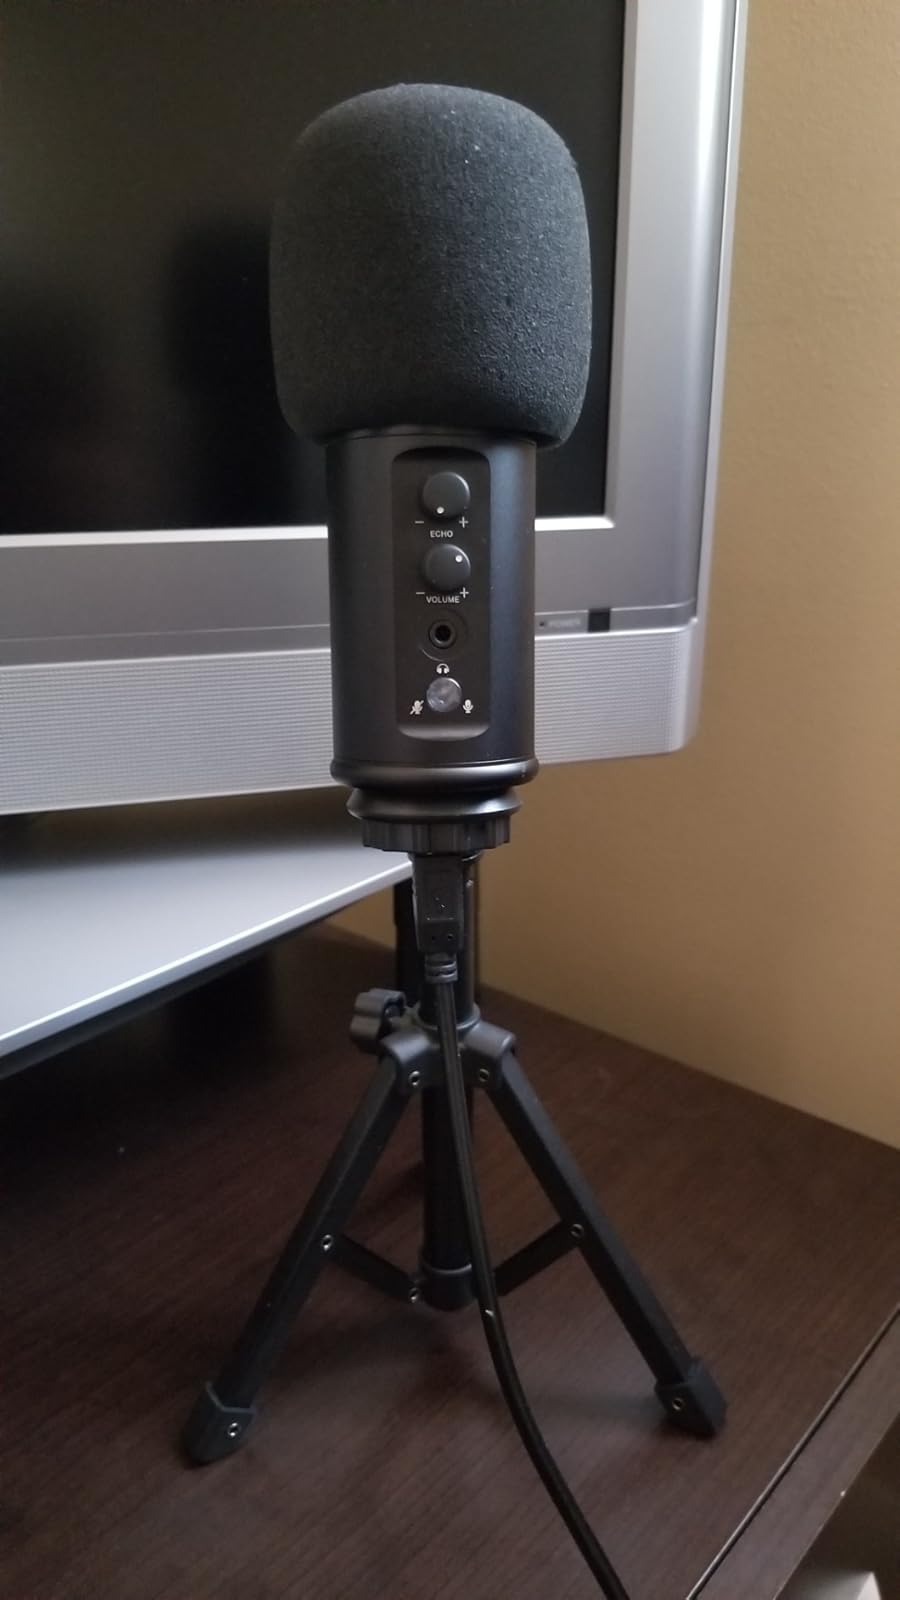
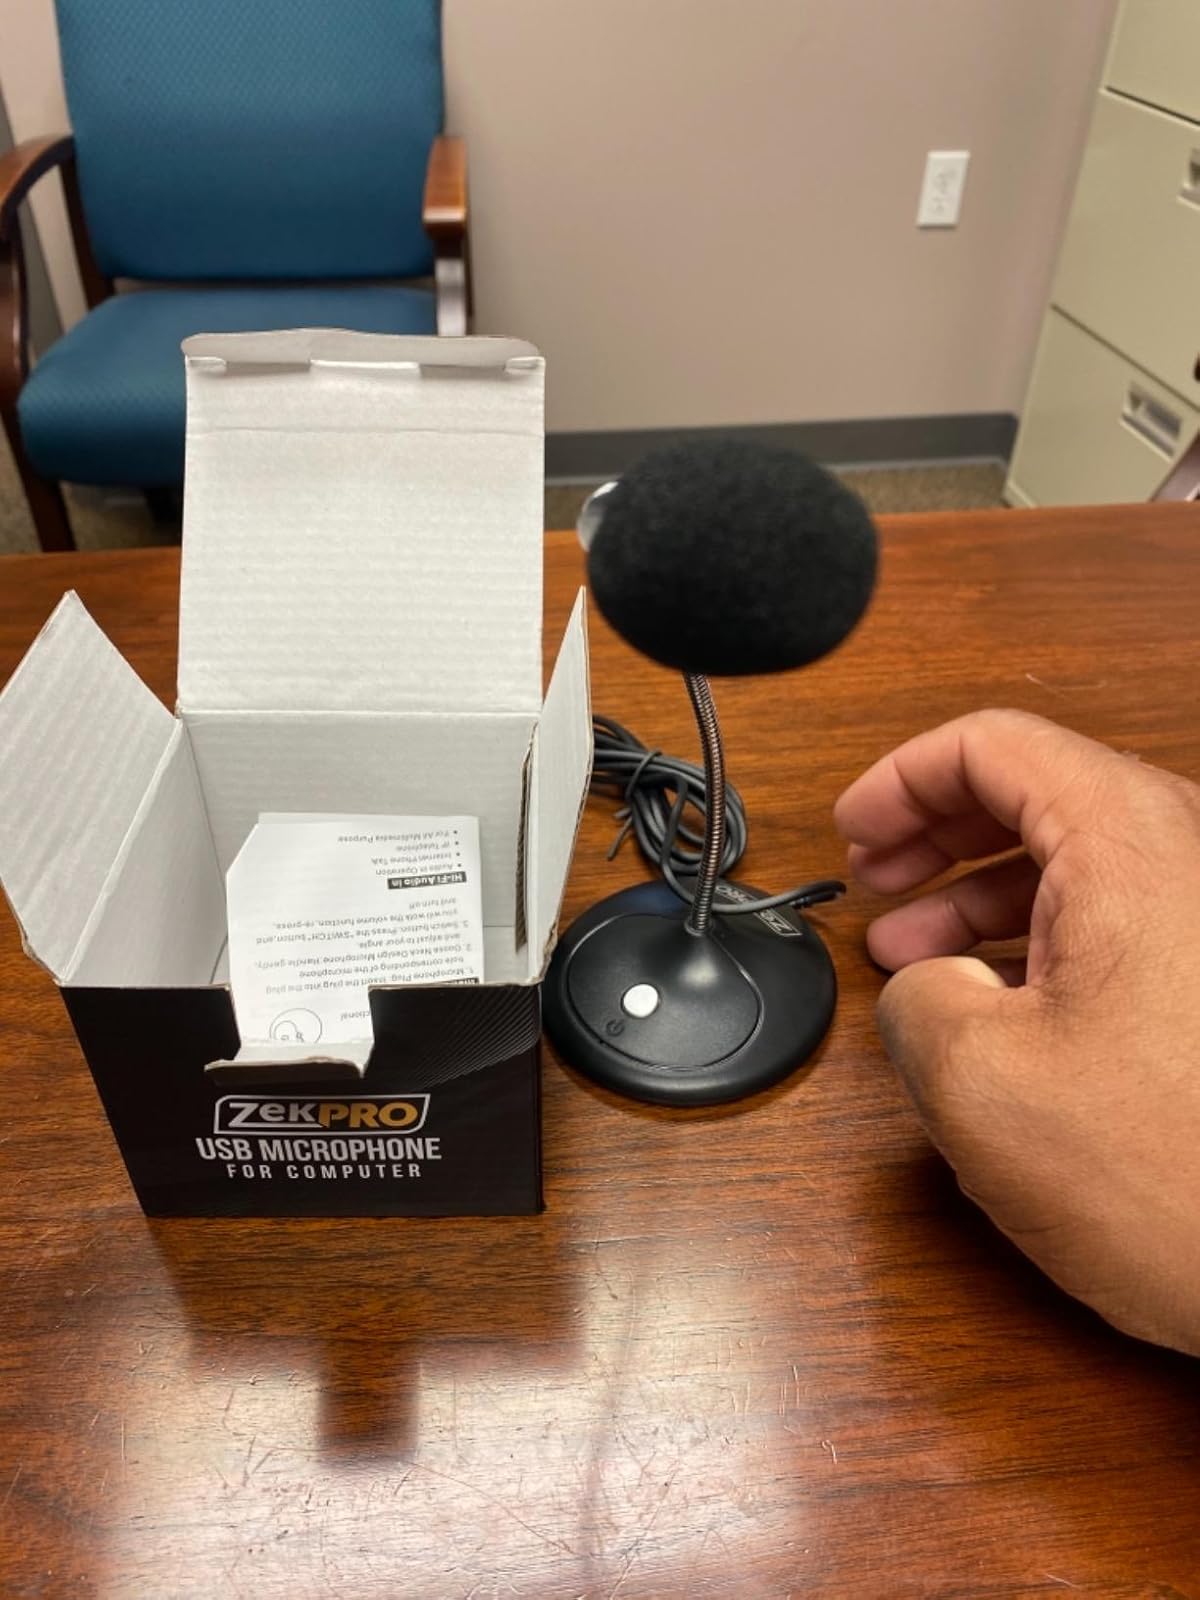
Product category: microphone
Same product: no